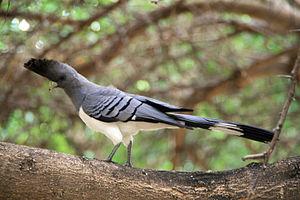
Touraco à ventre blanc Corythaixoides leucogaster, Ngorongoro
Le Touraco à ventre blanc est une espèce d'oiseaux de la famille des Musophagidae, vivant des les forêts d'Afrique orientale.